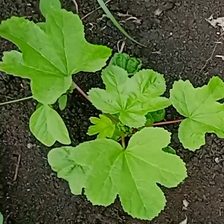
Weed species: Little_Mallow(Malva parviflora)